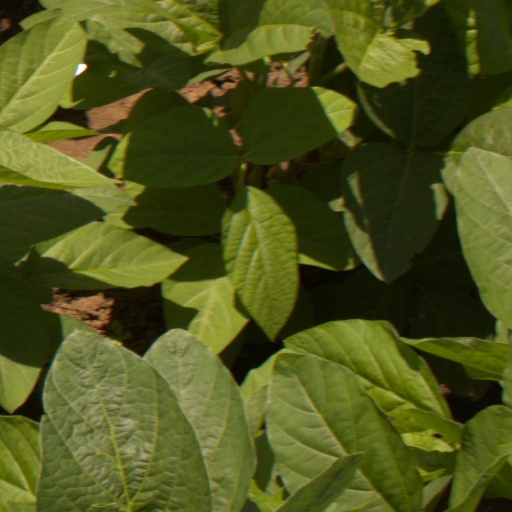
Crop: soybean